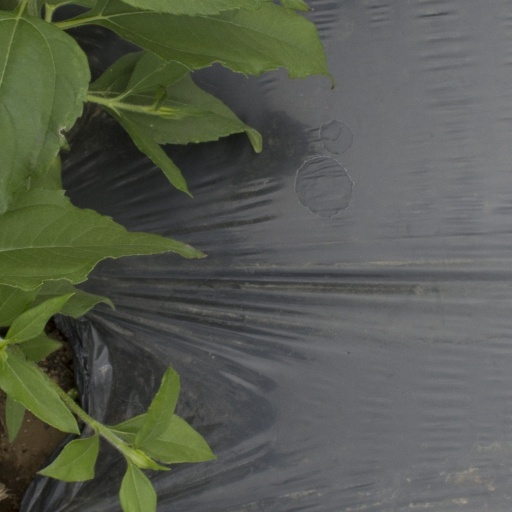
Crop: Jerusalem artichoke